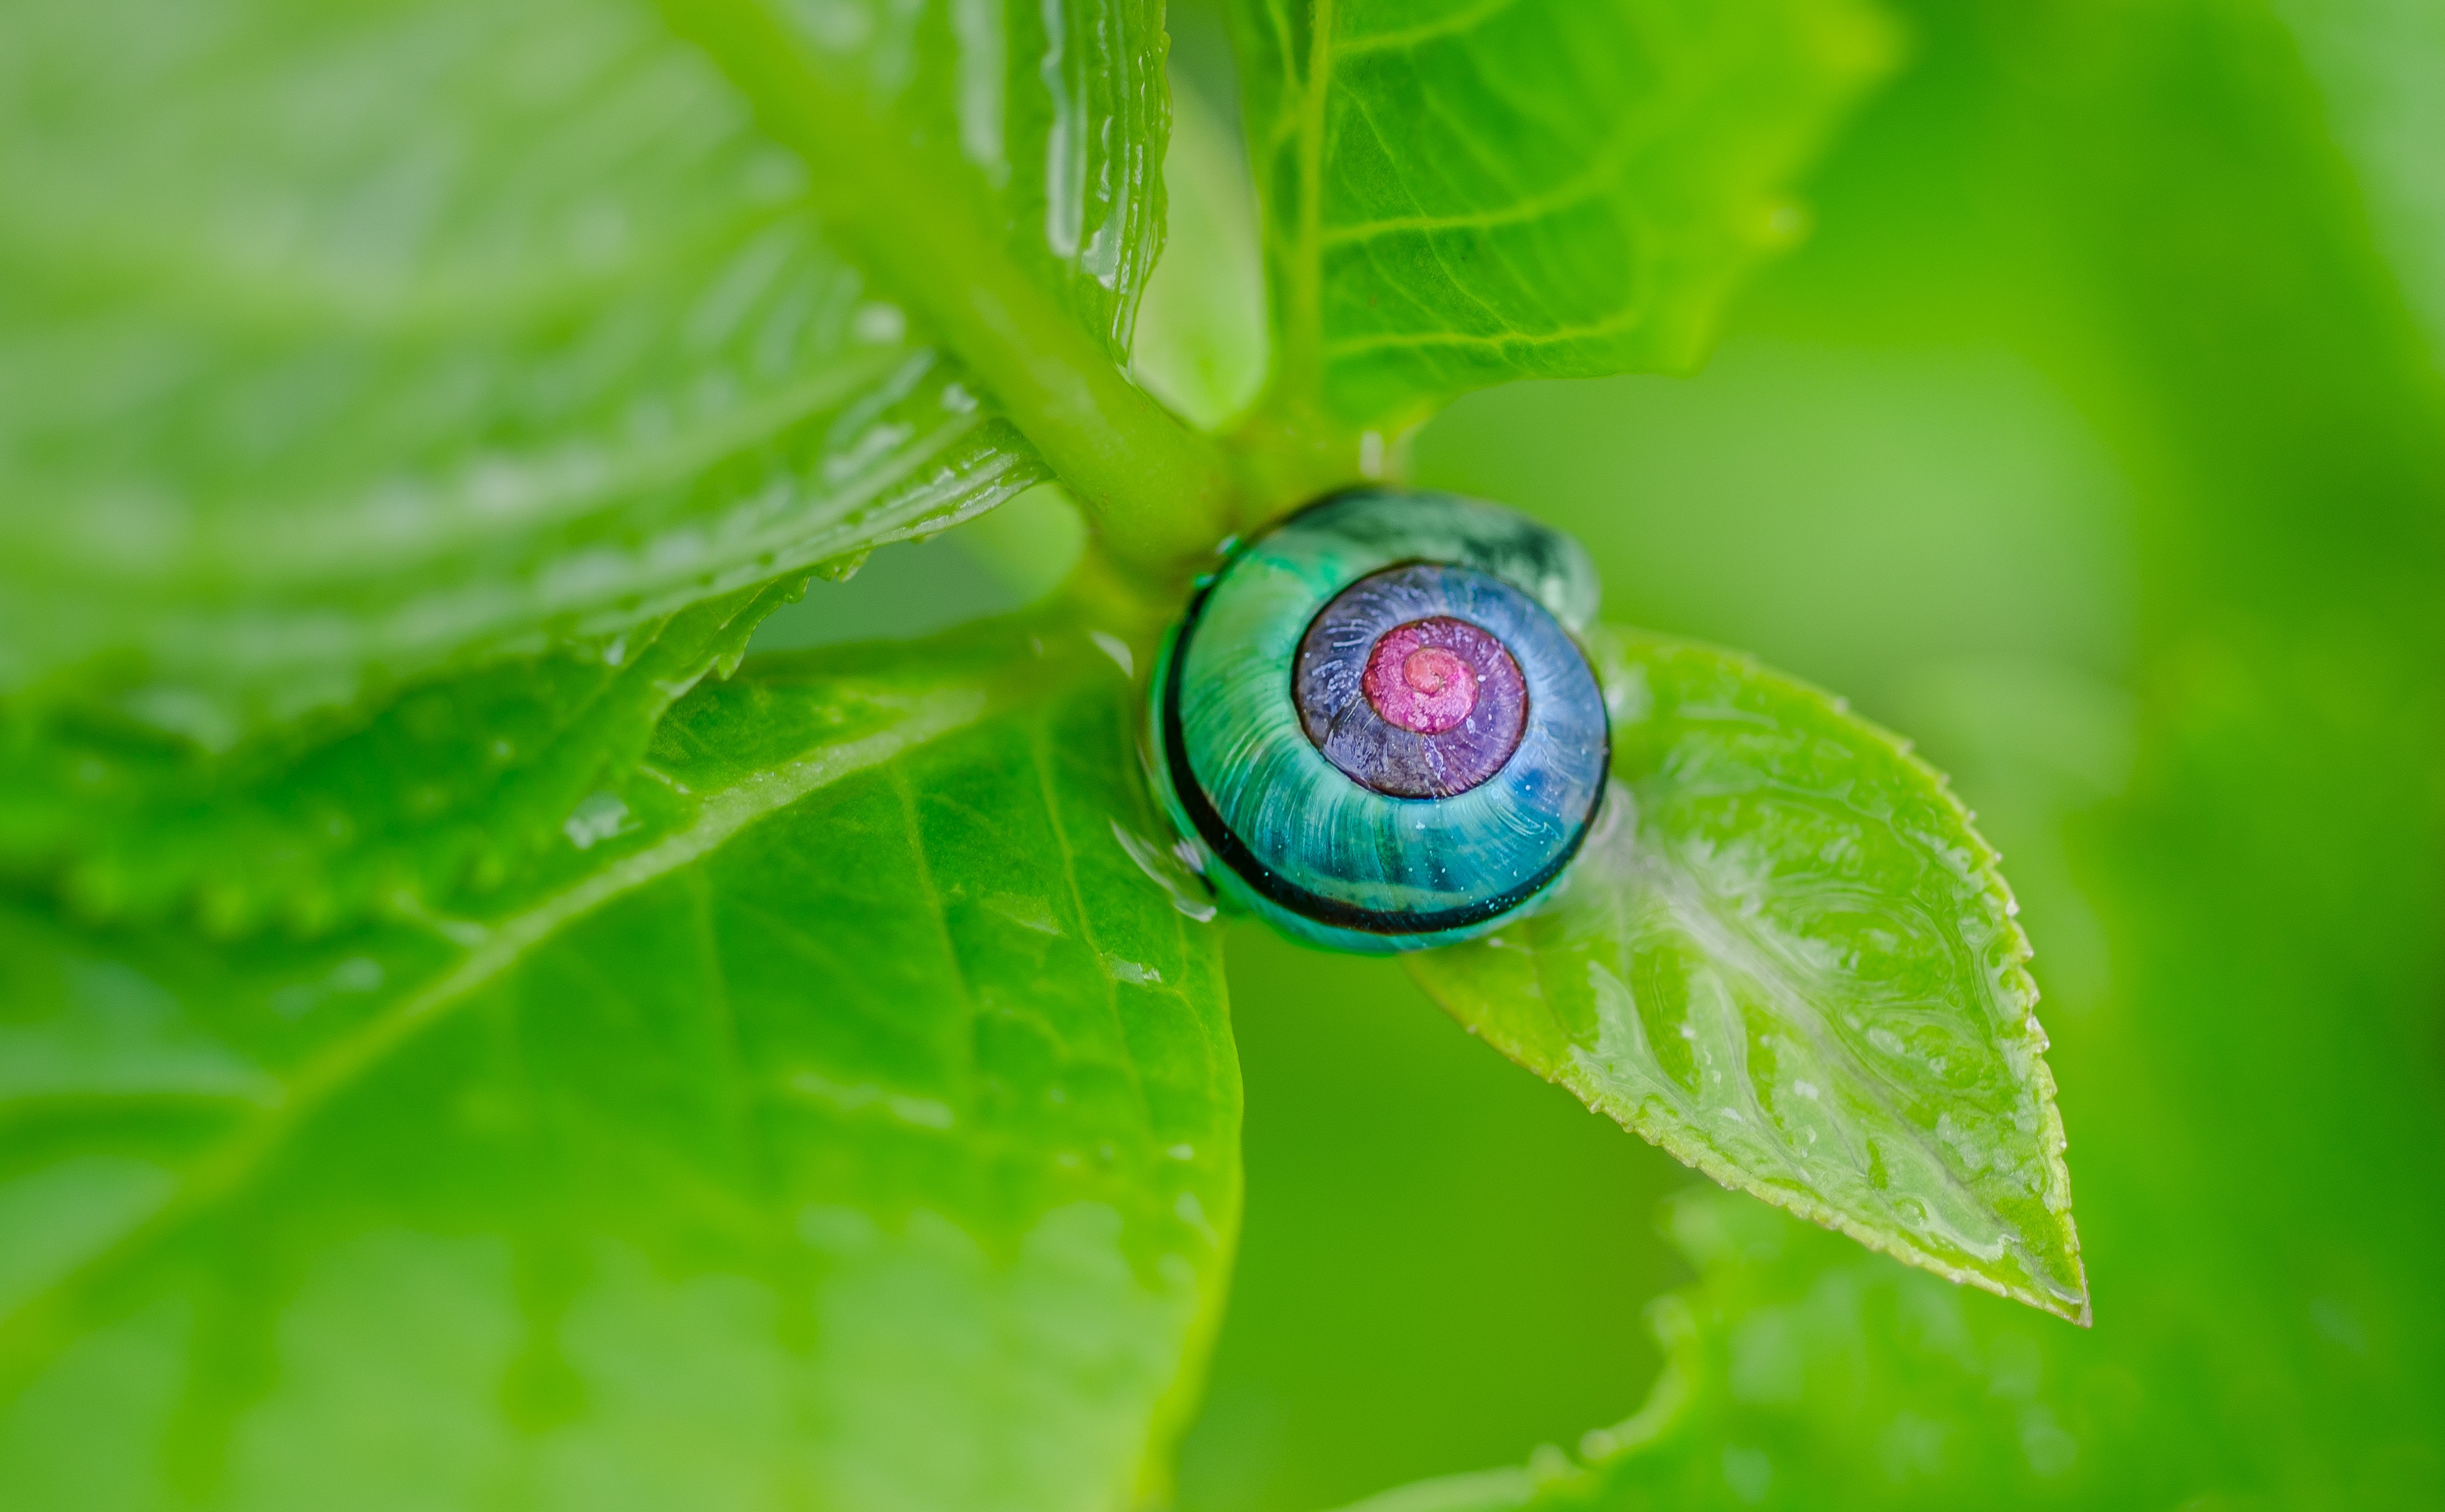
water, nature, plant, photography, leaf, flower, purple, environment, spring, green, color, insect, macro, botany, blue, colorful, pink, flora, hydrangea, fauna, invertebrate, eco, close up, leaves, snail, eye, colored, slow, macro photography, leaf beetle, different colors, plant stem